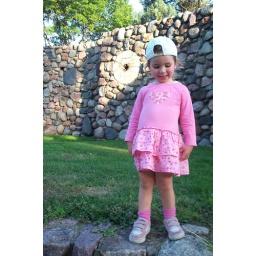
eva in her cute "school" hat